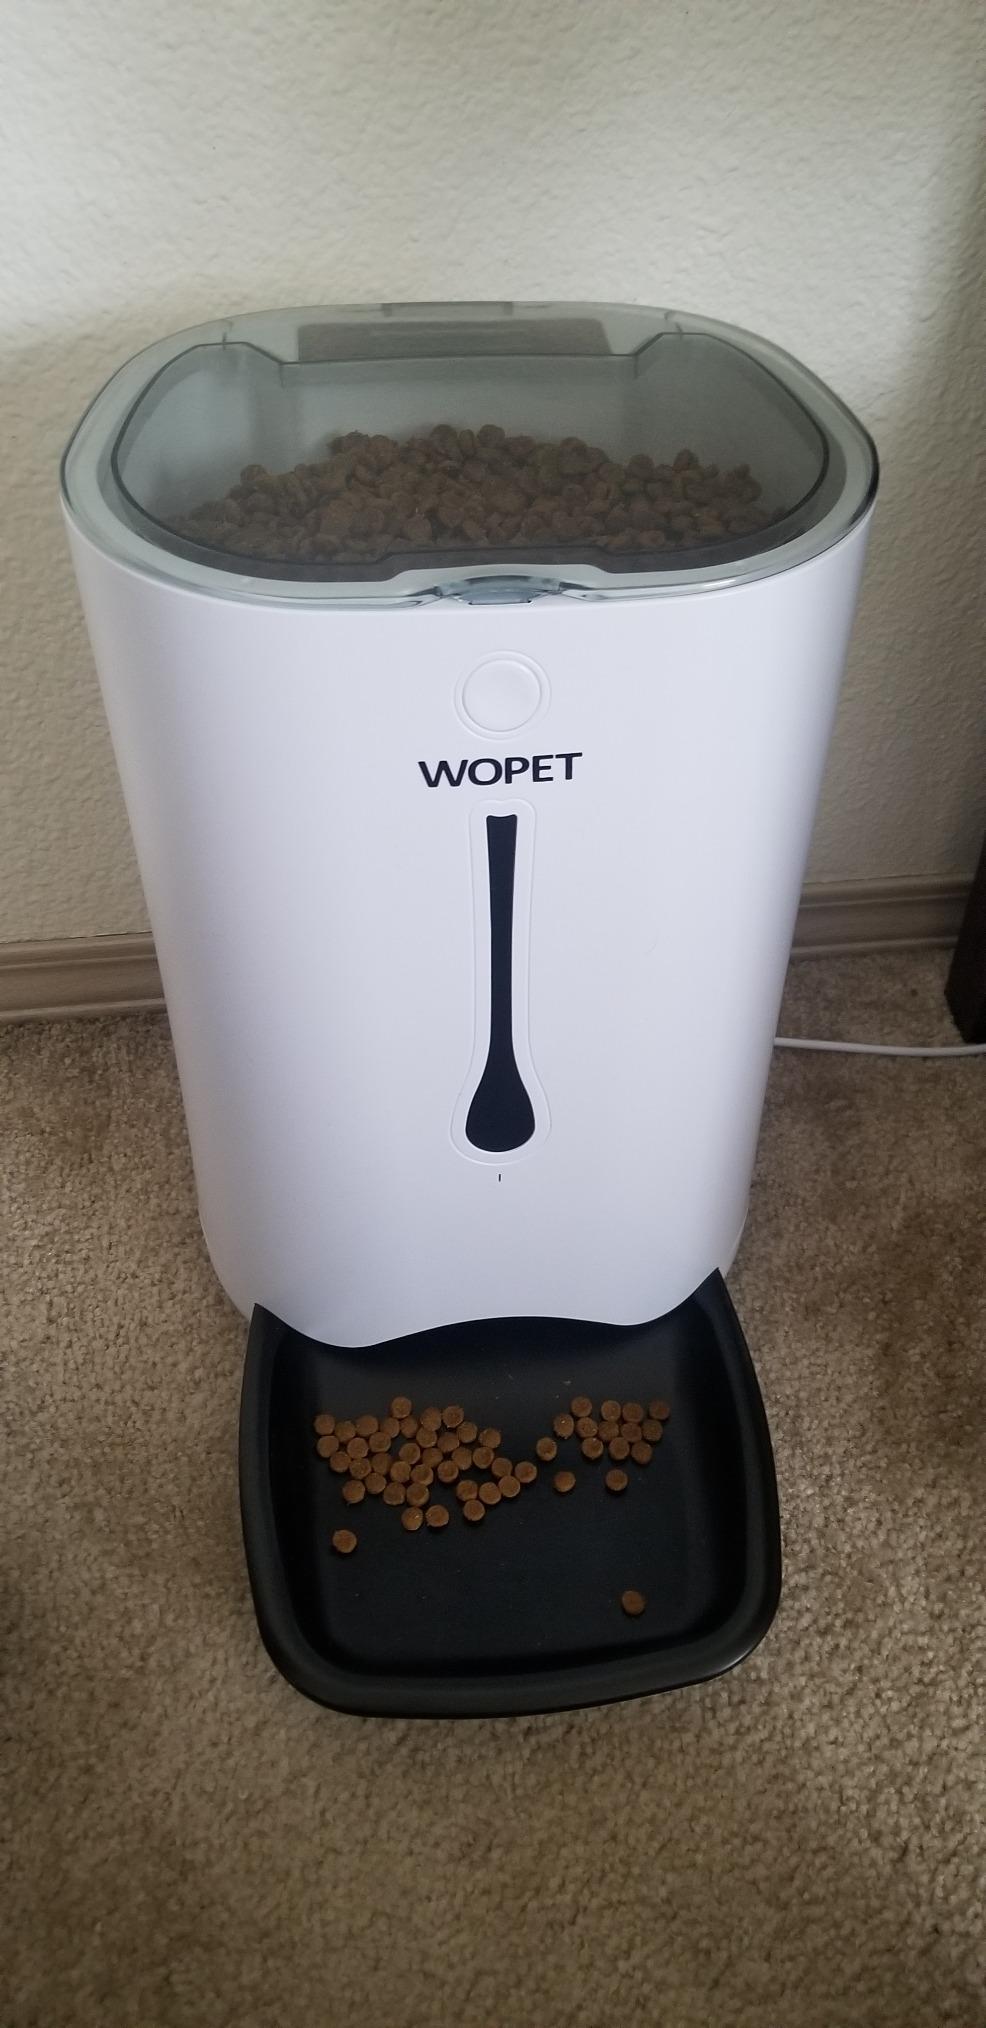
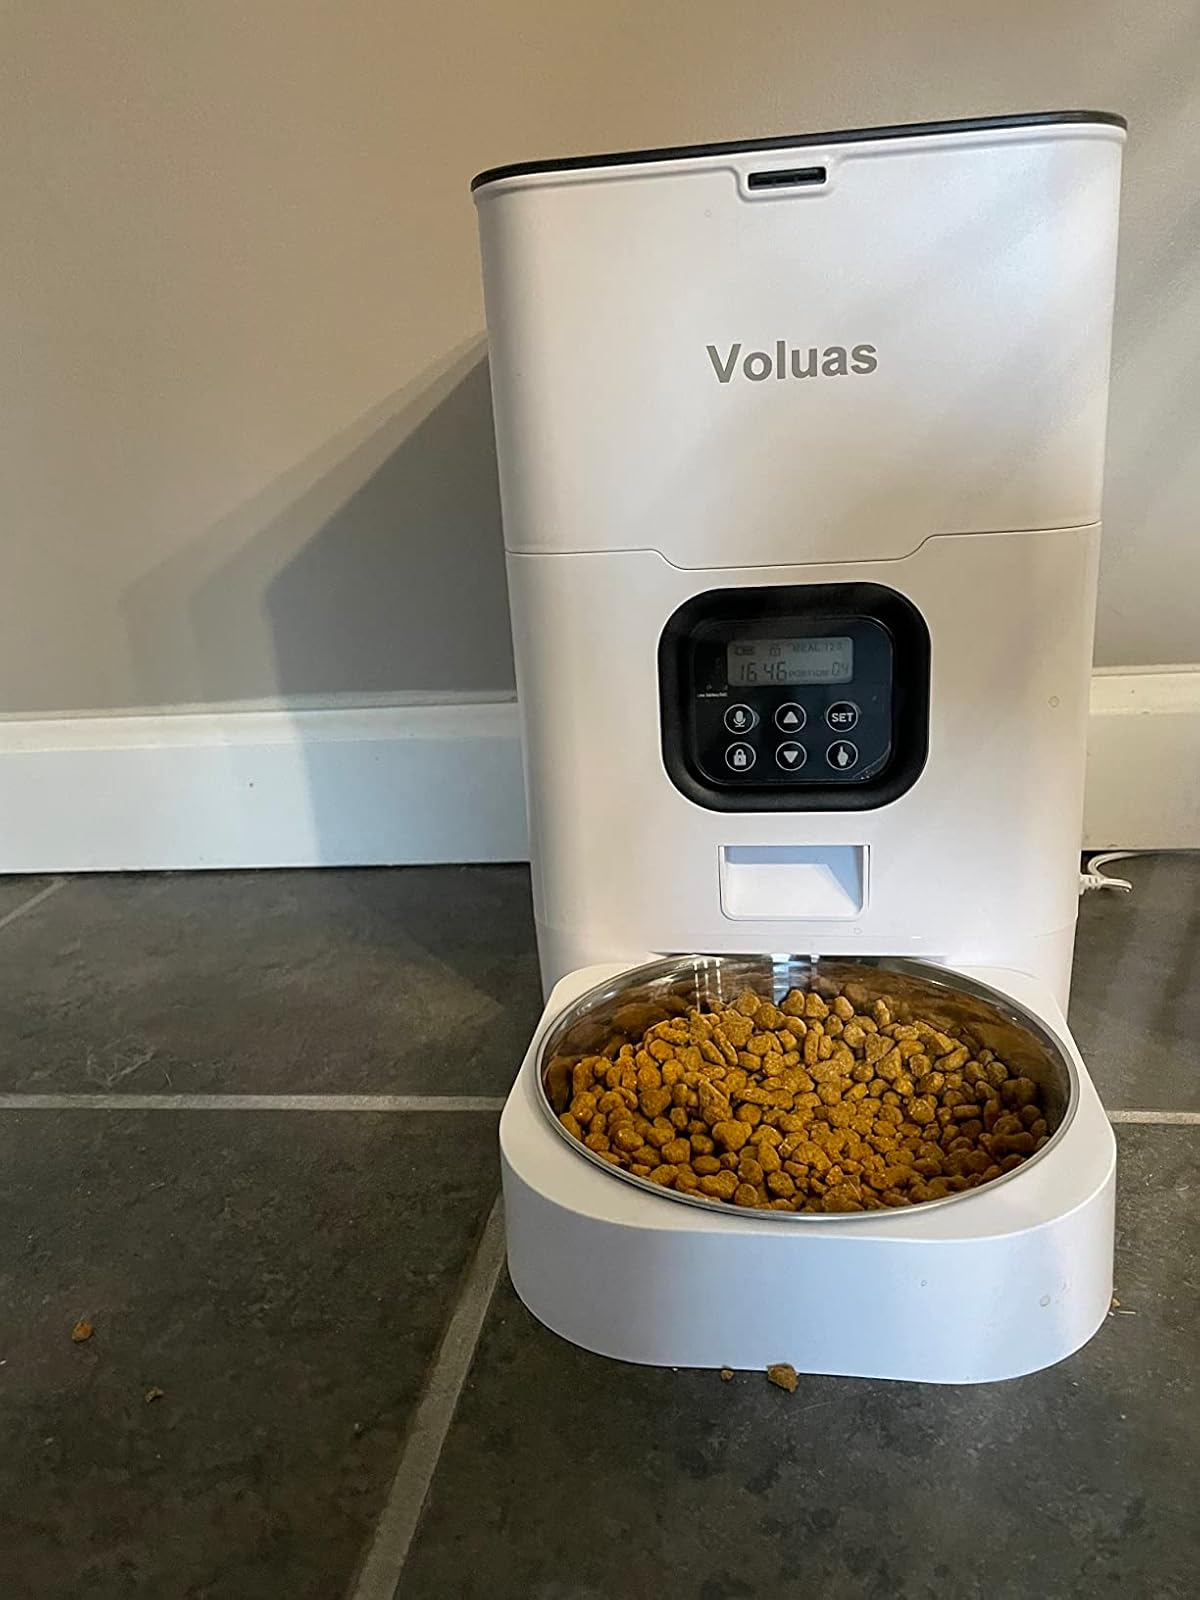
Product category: items_feeder
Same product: no